Legislative history of United States four-star officers until 1865

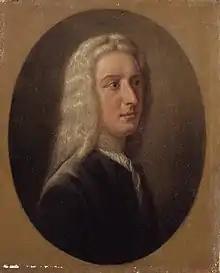
British Army colonel James Oglethorpe served as temporary general and commander in chief of British land forces in South Carolina and Georgia during the War of Jenkins' Ear.

In 1764, the governor of the new colony of West Florida, Royal Navy post captain George Johnstone, tried to invoke his royal commission as "Captain-General and Governor in Chief" to issue commands to regular army officers stationed in his province. The regulars refused Johnstone's orders, saying their chain of command ran through the military commander-in-chief in North America, British Army major general Thomas Gage, who stated that in his ten years of service on that continent, no civilian governor ever had command of regular army troops, and the king never meant for provincial civilian governors to control imperial military forces charged with continental defense.